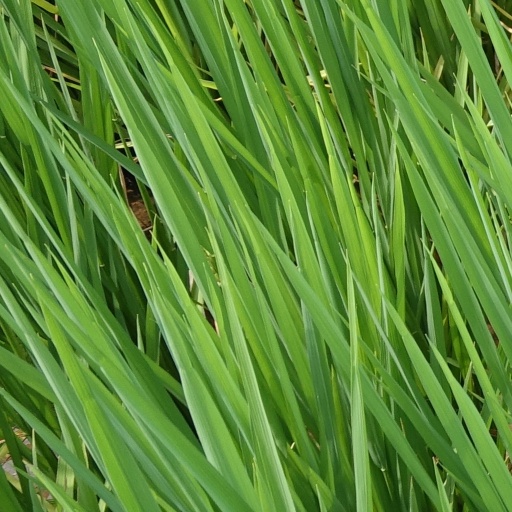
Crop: rice